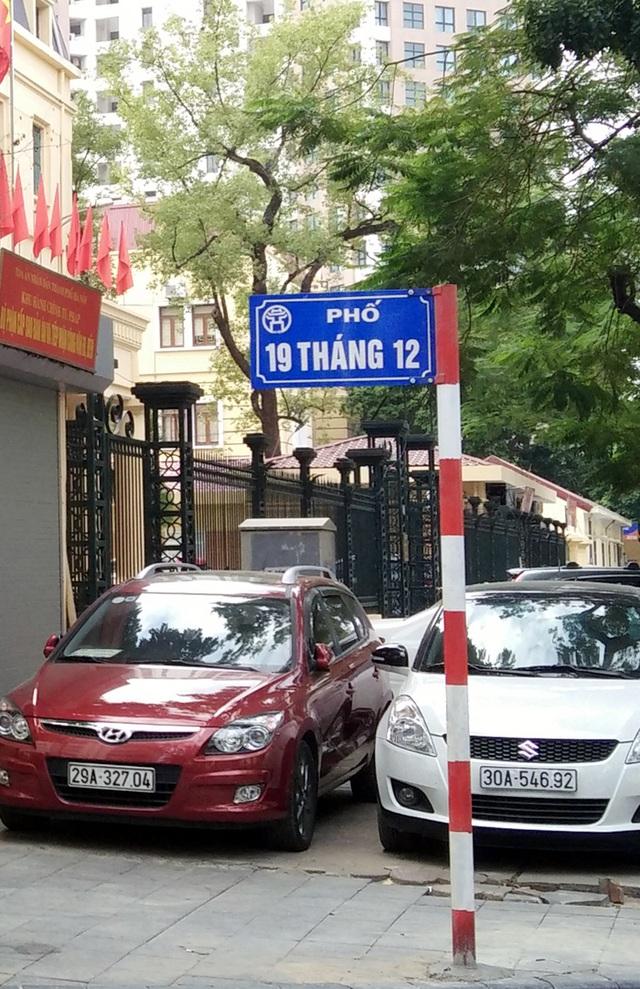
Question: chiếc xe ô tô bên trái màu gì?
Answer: màu đỏ